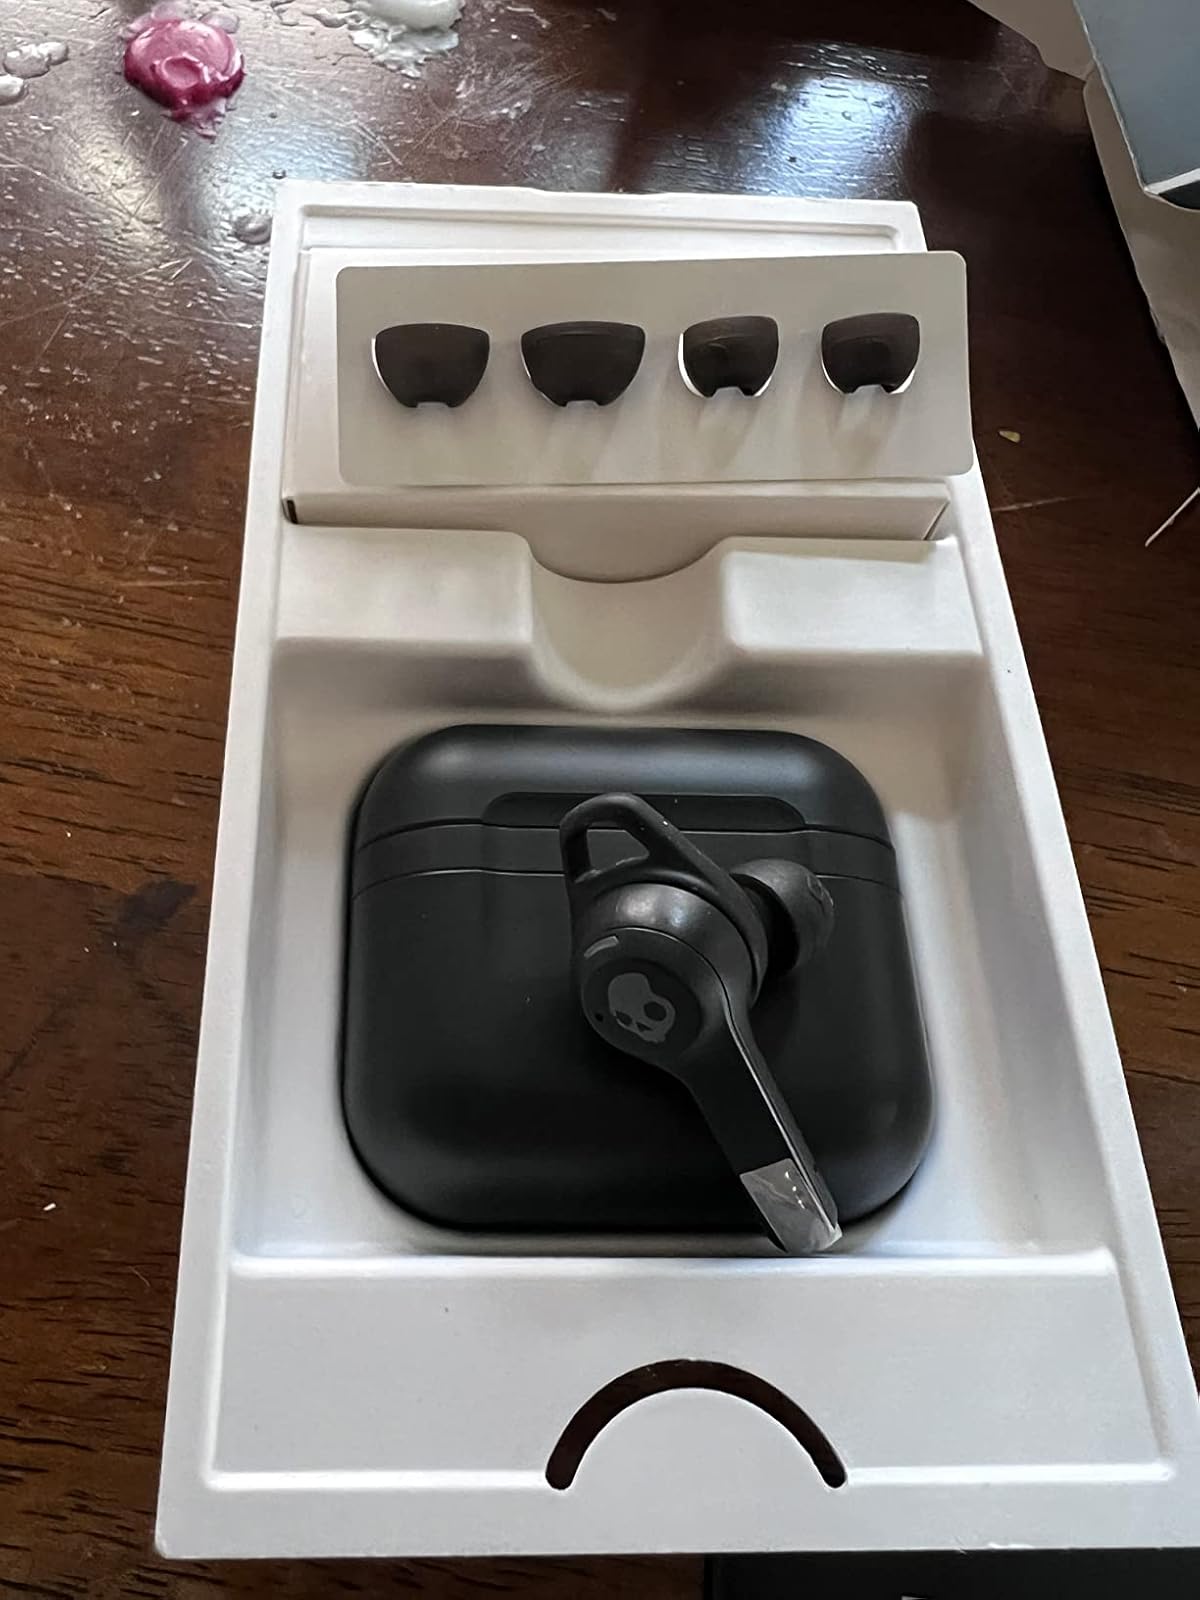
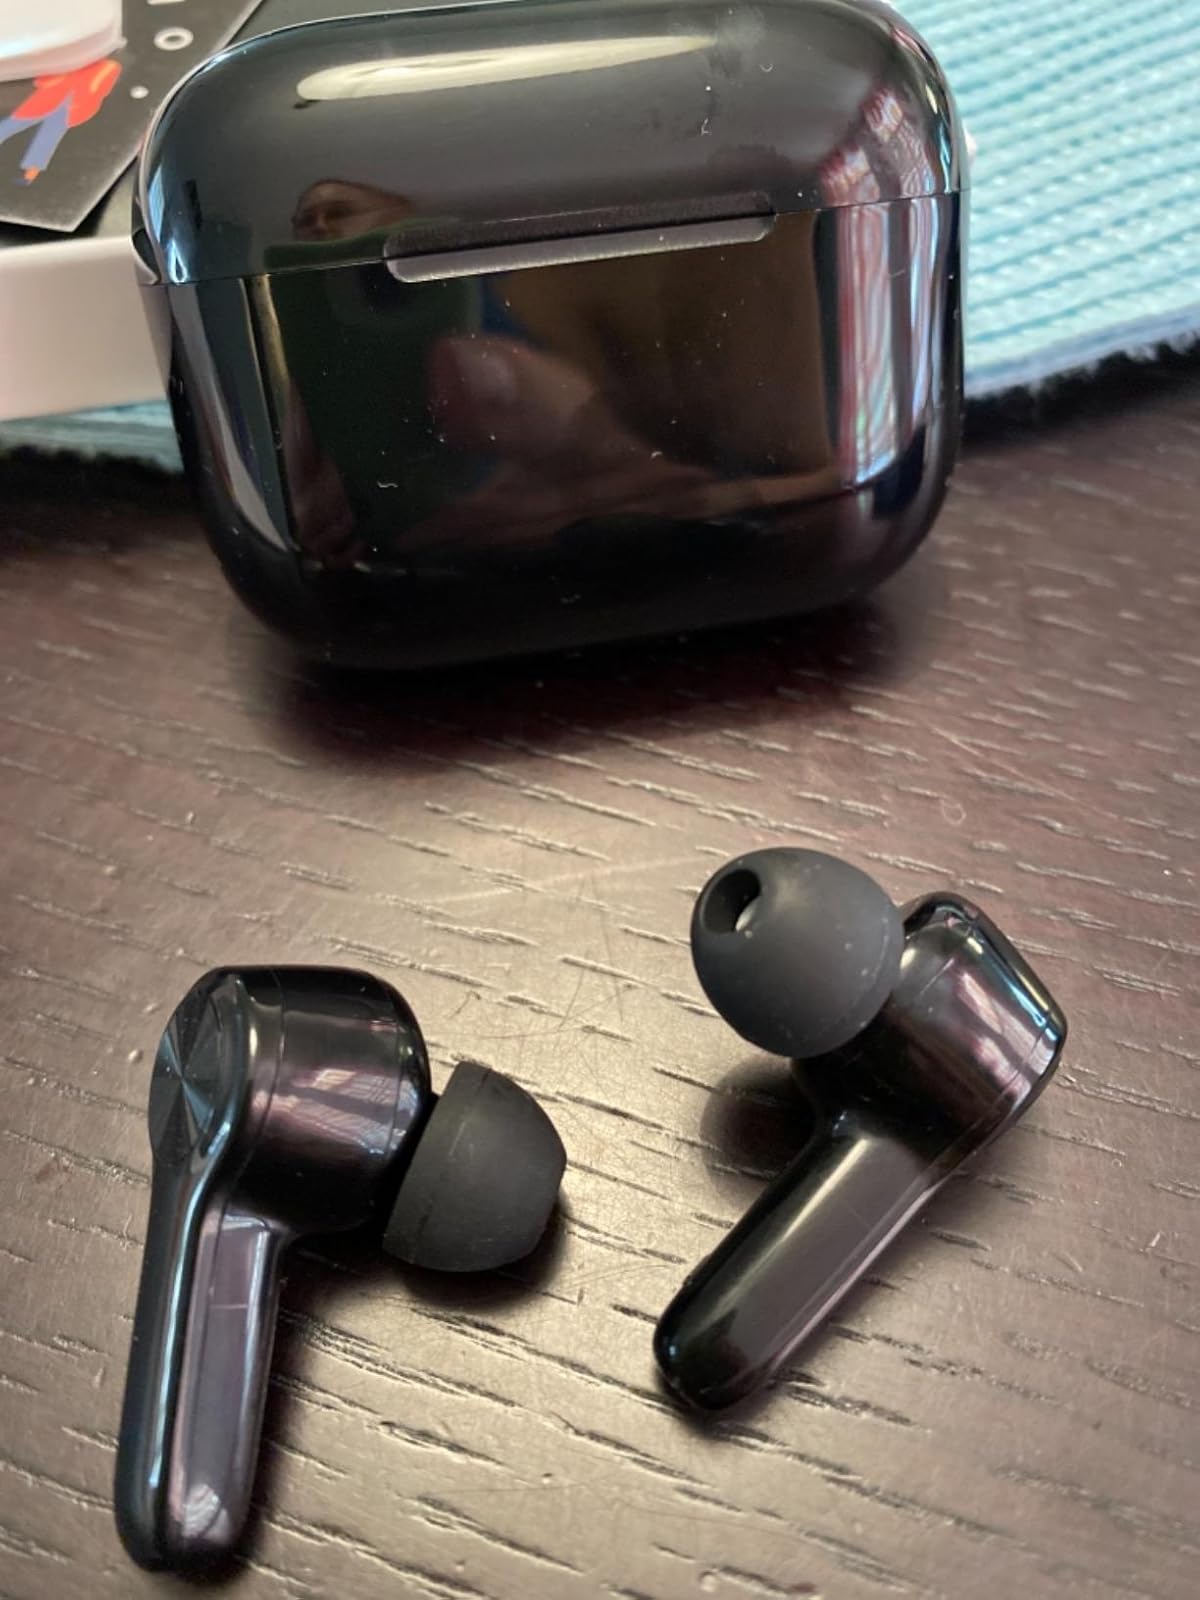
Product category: earbuds
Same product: no